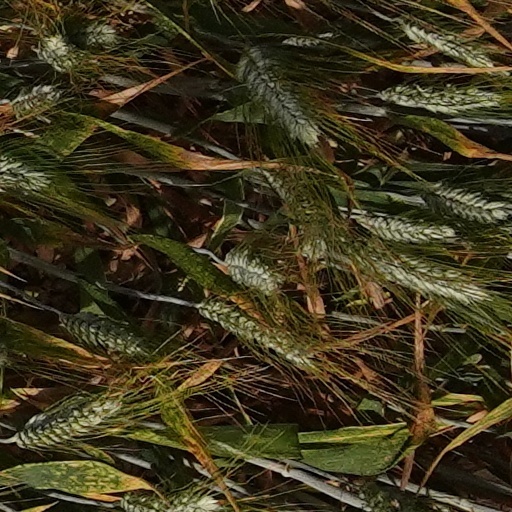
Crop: wheat